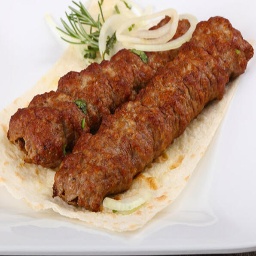
Label: adana_kebab